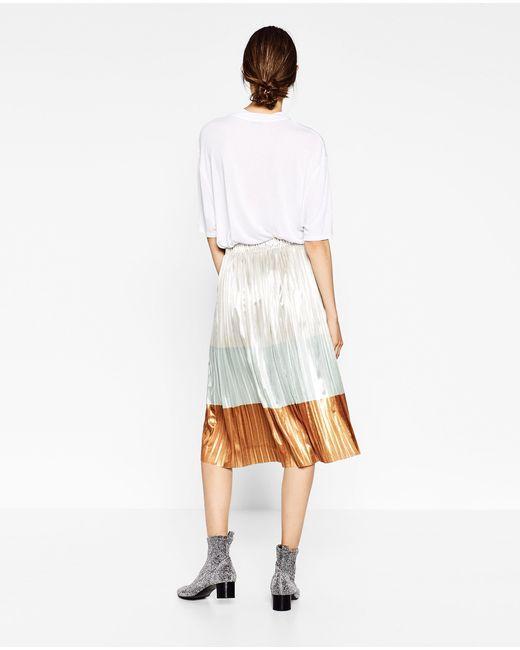
Rundhals-Baumwoll-T-Shirt mit Rock für Damen